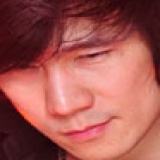
ca sĩ Khánh Phương